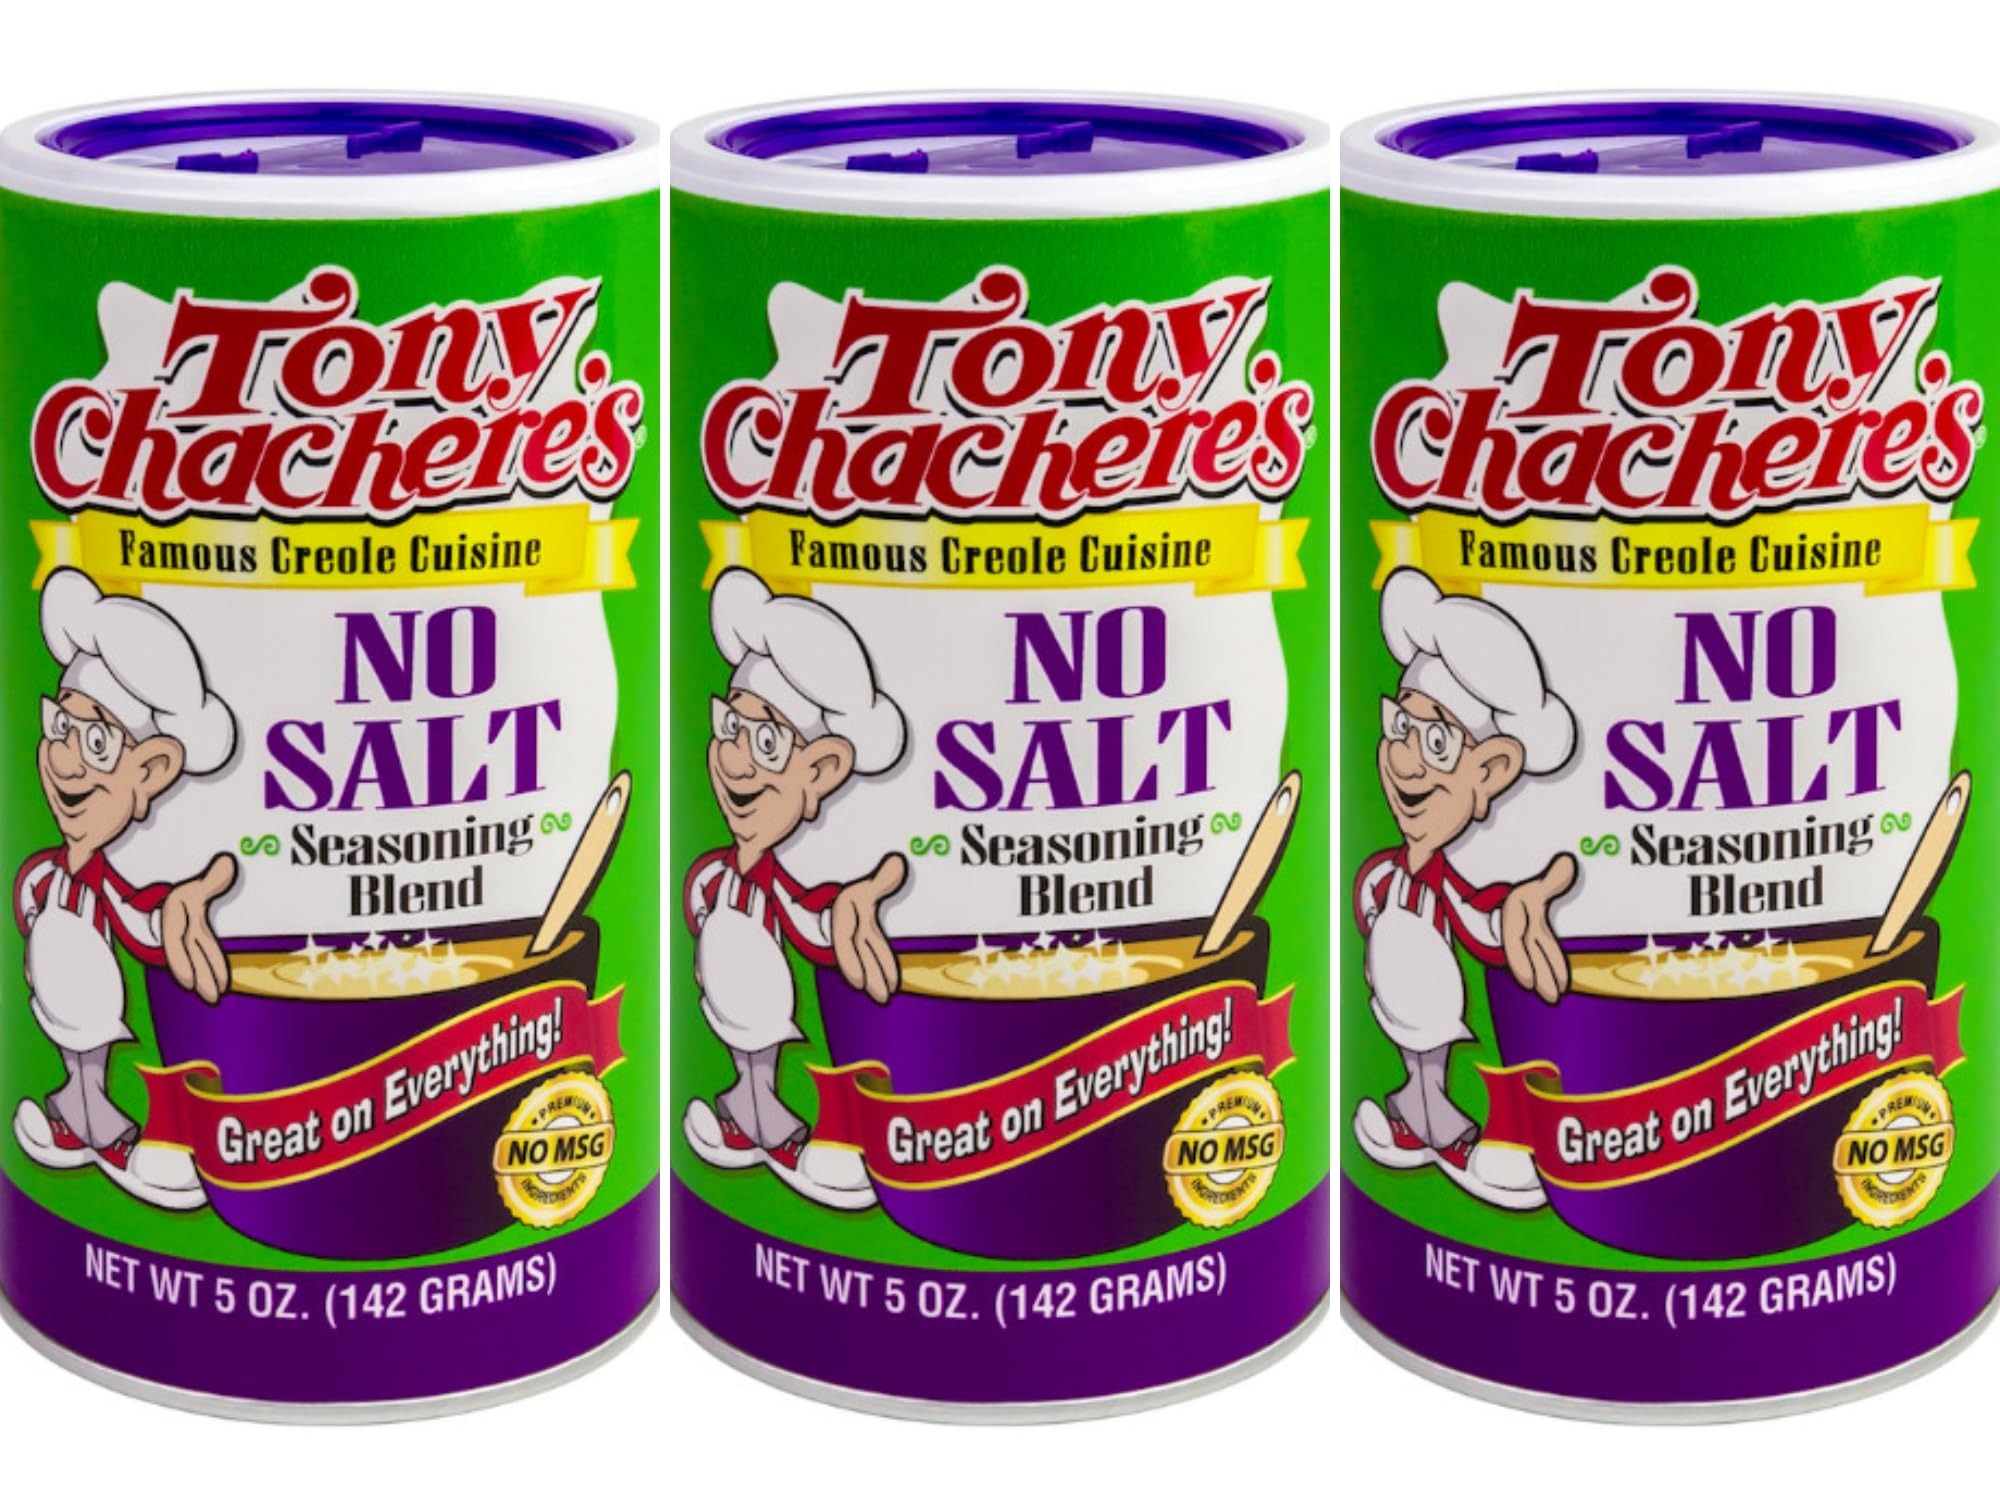
Item Name: Tony Chachere's No Sodium Seasoning - 3 Pack of 5 Ounce Canisters - Seasoning Blend of Robust Flavors Without The Salt
Bullet Point 1: A salt-free alternative: Our No Salt Seasoning Blend is specially crafted for those who crave the robust flavors of our Original Creole Seasoning but prefer to avoid salt or sodium substitutes.
Bullet Point 2: Versatile flavor enhancer: This all-purpose seasoning blend is designed to elevate the taste of a wide range of dishes, including meats, seafood, poultry, vegetables, eggs, soups, stews, and salads.
Bullet Point 3: Perfect for any occasion: Whether you're grilling up a barbecue feast or enjoying a simple salad, our No Salt Seasoning Blend can be used anytime, anywhere to add a burst of flavor to your favorite foods.
Bullet Point 4: Culinary flexibility: With its ability to complement a variety of cuisines, this seasoning blend is a must-have in any kitchen, making it easy to create delicious and flavorful meals.
Bullet Point 5: Enjoy without compromise: Indulge in the rich and savory flavors of Creole seasoning without worrying about sodium content, as our No Salt Seasoning Blend offers a satisfying and salt-free alternative.
Value: 15.0
Unit: Ounce

Price: 8.95